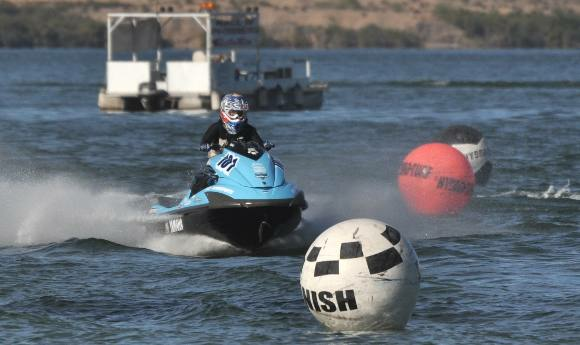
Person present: Yes